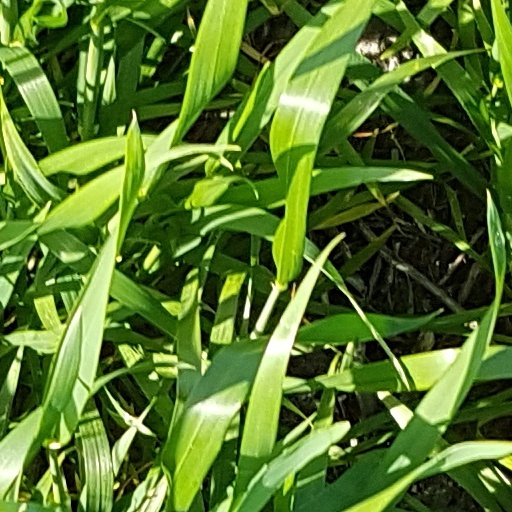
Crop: wheat